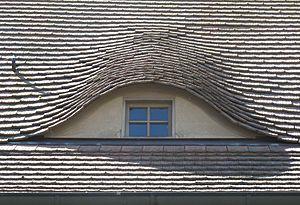
Le chapeau de gendarme en menuiserie, en ébénisterie, en sculpture et en agencement est une pièce, placée horizontalement, en bois, en pierre, qui par sa forme, évoque un couvre-chef de l'ancienne gendarmerie de Napoléon, d'où son nom, chapeau de gendarme.